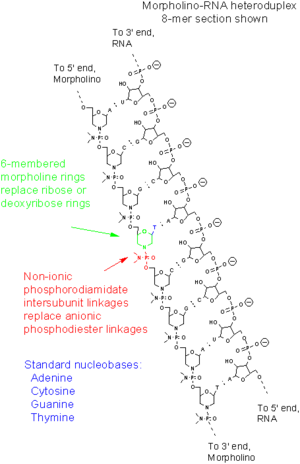
En biologie moléculaire, un morpholino est un type de molécule utilisé pour modifier l'expression génétique. La technologie des oligonucléotides morpholinos est une technologie antisens utilisée pour bloquer l'accès d'autres molécules aux séquences spécifiques de certaines molécules d'acide nucléique. Ils peuvent bloquer l'accès des autres molécules à de petites régions de la surface d'appariement des bases des acides ribonucléiques. Les morpholinos sont parfois référencés par l'appellation PMO, un acronyme anglophone signifiant phosphorodiamidate morpholino oligo. Le mot « morpholino » peut apparaître dans d'autres noms chimiques. Il se rapporte à des produits chimiques contenant un cycle à six sous-unités morpholine ; cet article discute seulement des oligonucléotides antisens morpholinos.